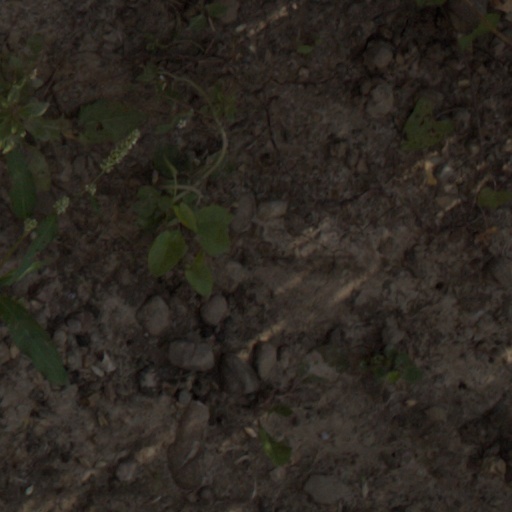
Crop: wheat